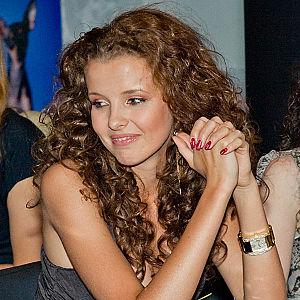
Miss Univers 2006, est la 55ᵉ élection de Miss Univers, qui a lieu le 23 juillet 2006 au Shrine Auditorium de Los Angeles, aux États-Unis.